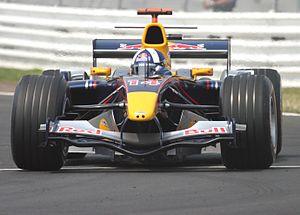
David Marshall Coulthard, né le 27 mars 1971 à Twynholm dans le Dumfries and Galloway, est un pilote automobile écossais qui a disputé le championnat du monde de Formule 1 de 1994 à 2008. Coulthard a disputé 246 Grands Prix et remporté 13 victoires.
La Red Bull RB1 est la monoplace de l'écurie Red Bull Racing de Formule 1 engagée en championnat du monde de Formule 1 2005. Elle est présentée le 7 février 2005 lors d'essais privés sur le circuit de Jerez.